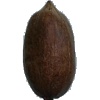
Label: Nut Pecan 1